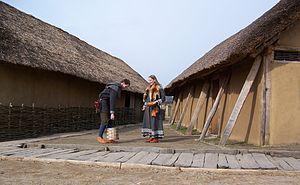
Hedeby était un important établissement de Vikings du Danemark et de Varègues de Suède, situé au sud du Danemark, près de la frontière carolingienne. La localité était une ville au haut Moyen-Âge et un important comptoir commercial pour le commerce de longue distance entre la Scandinavie, l'Europe de l'Ouest, les pays riverains de la Mer du Nord et les pays baltes.